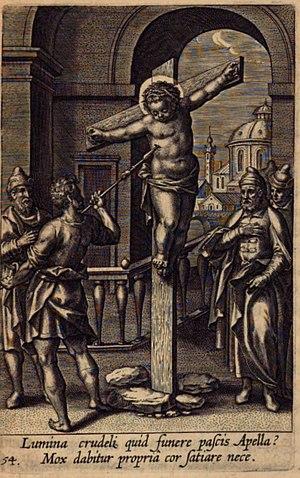
Guillaume de Norwich est un jeune apprenti tanneur de Norwich âgé de douze ans qui aurait été assassiné en 1144.